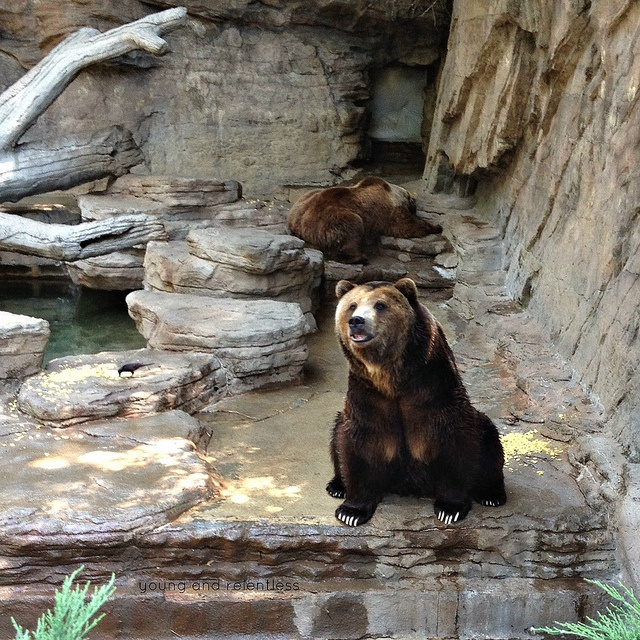
One bear observes visitors at the zoo, while another bear sleeps.
Bear in enclosure looking at tourists at viewing area.
A bear is sitting and the other one is sleeping.
A large brown bear sitting on top of a stone wall.
A brown bear sitting by a water feature in a zoo enclosure